Airbus Defence and Space

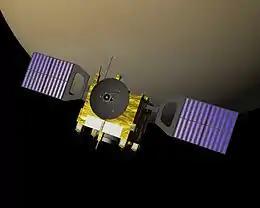
Venus Express

Euclid (developed jointly with Thales Alenia Space) is a space mission currently under development by the European Space Agency (ESA). The objective of Euclid is to better understand dark energy and dark matter by accurately measuring the acceleration of the universe. To achieve this, the spacecraft will measure the redshift of galaxies at varying distances from Earth and investigate the relationship between distance and redshift.